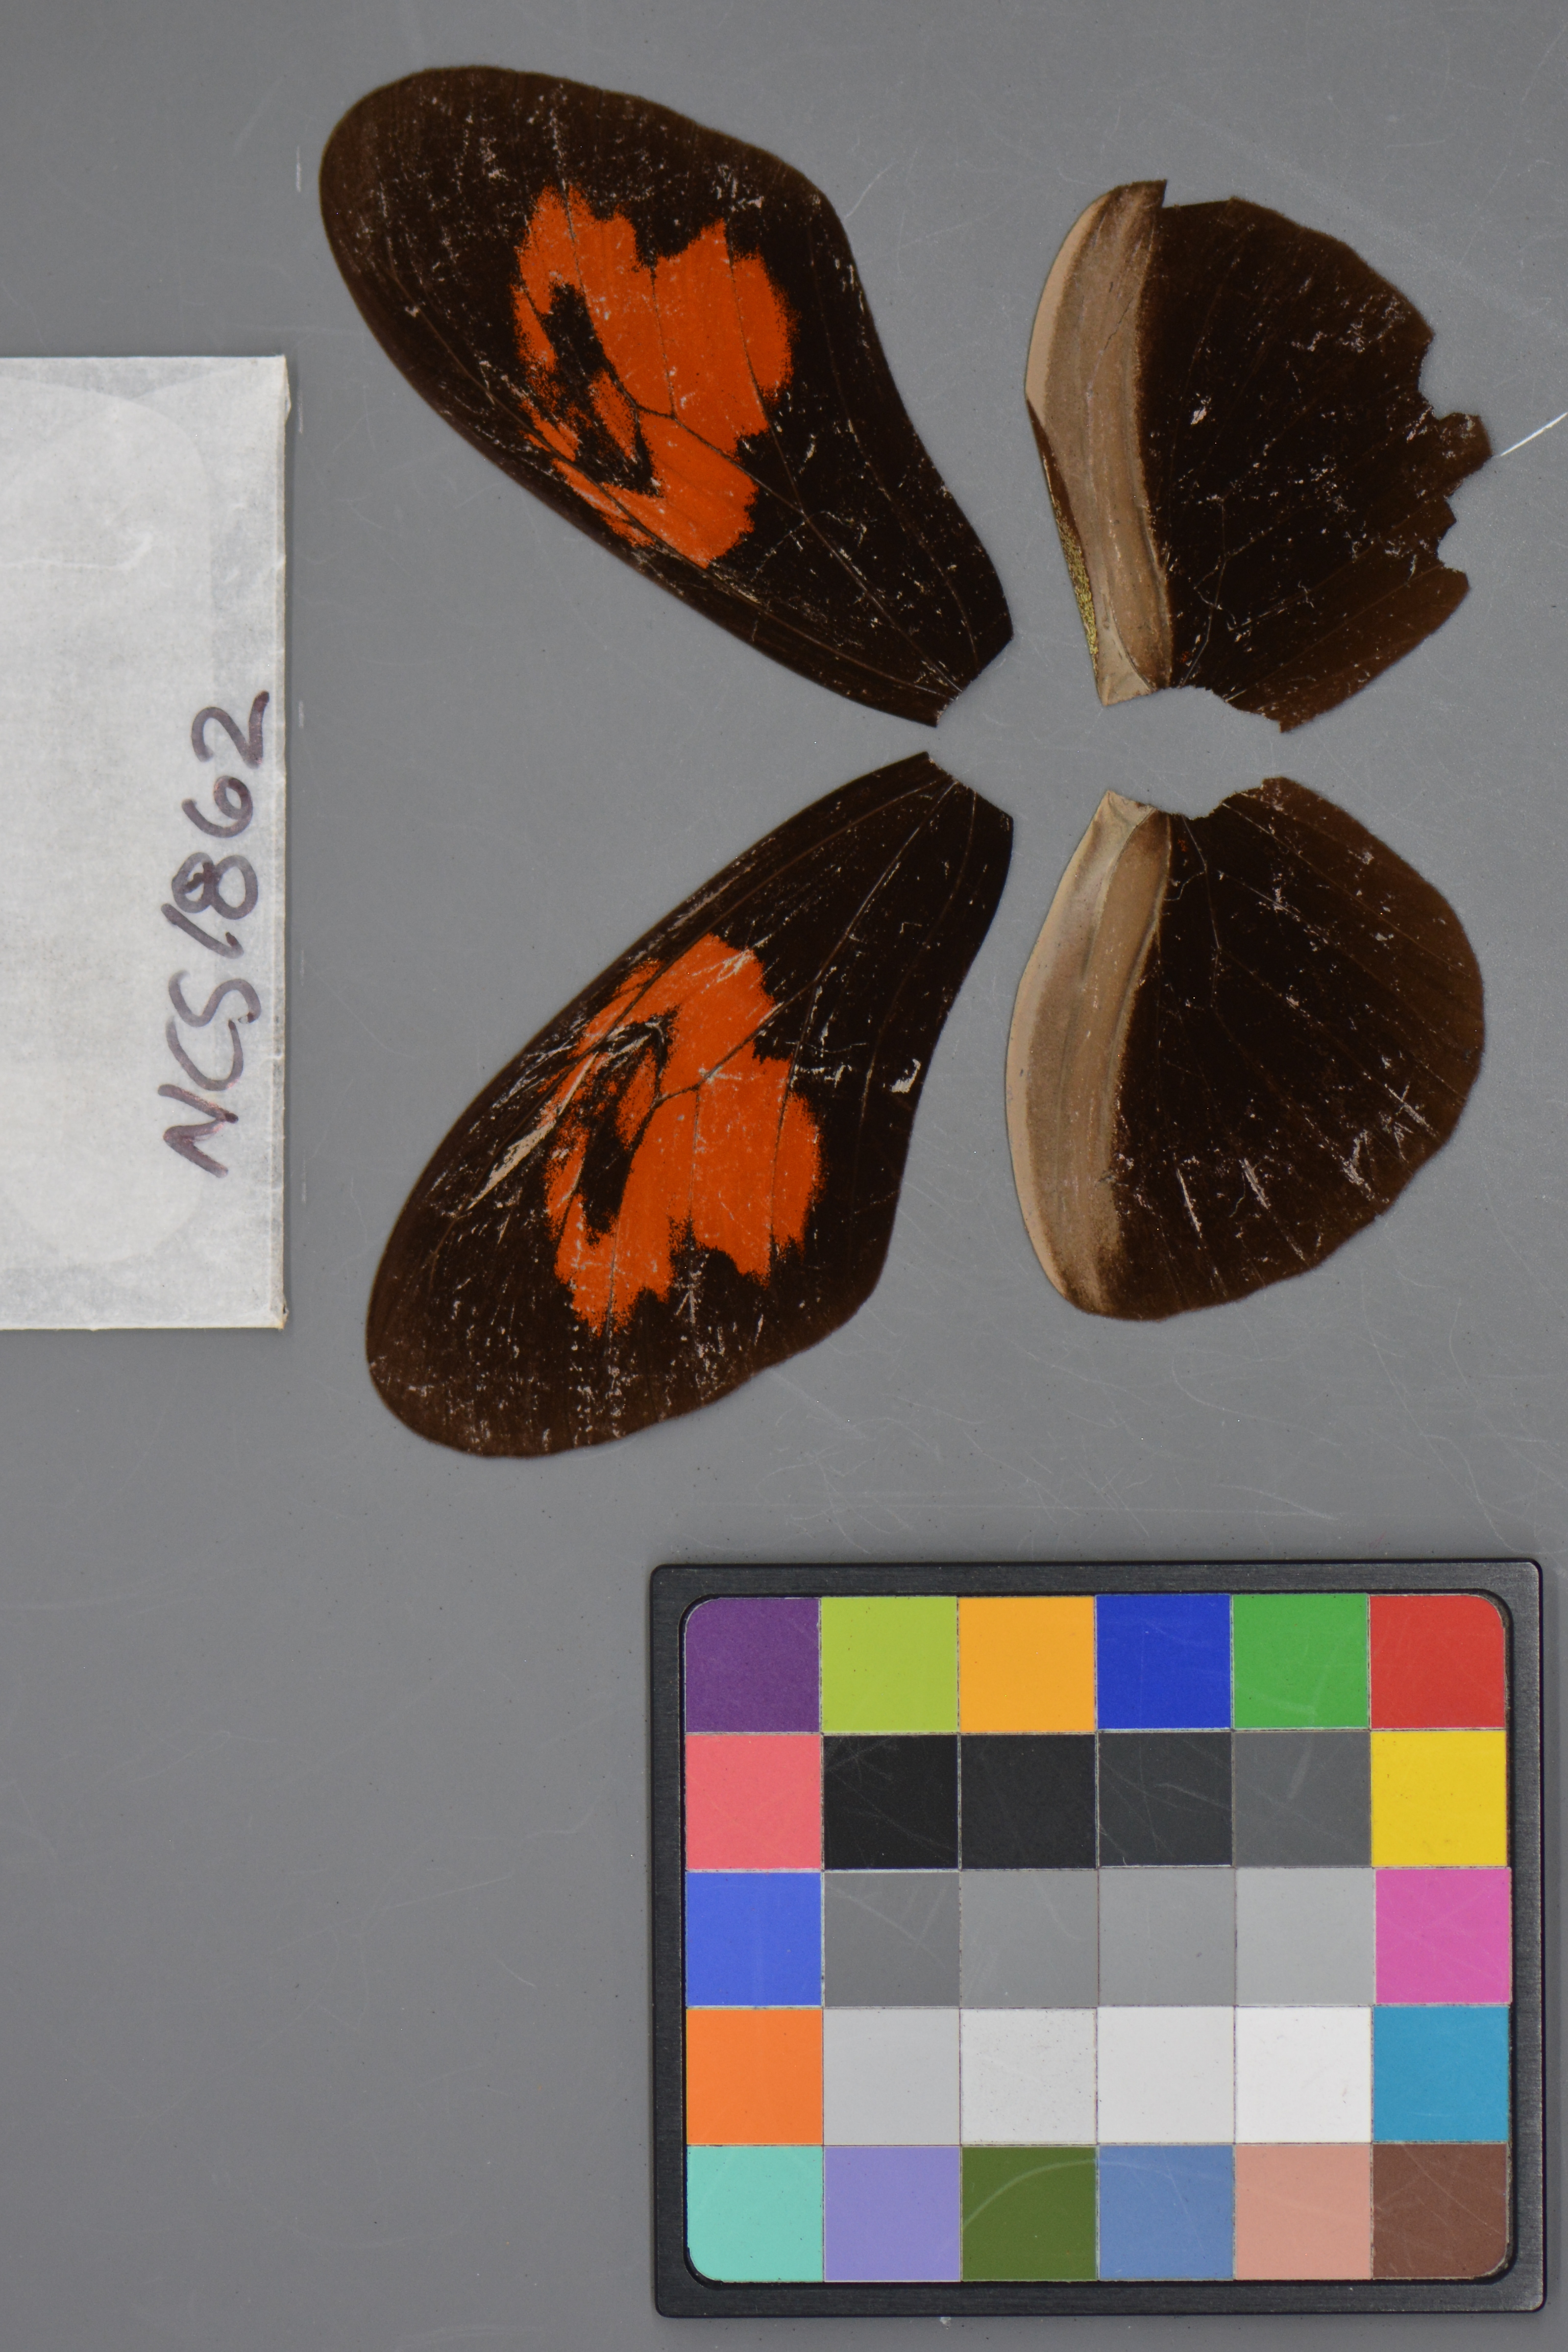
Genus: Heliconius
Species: erato
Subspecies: erato
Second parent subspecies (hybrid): hydara
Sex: male
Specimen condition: damaged
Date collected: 04-Jul-09